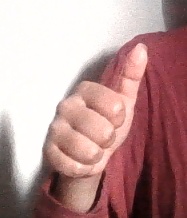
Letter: aleff